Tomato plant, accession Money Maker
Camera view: bottom (45 deg); turntable rotation: 60 degrees
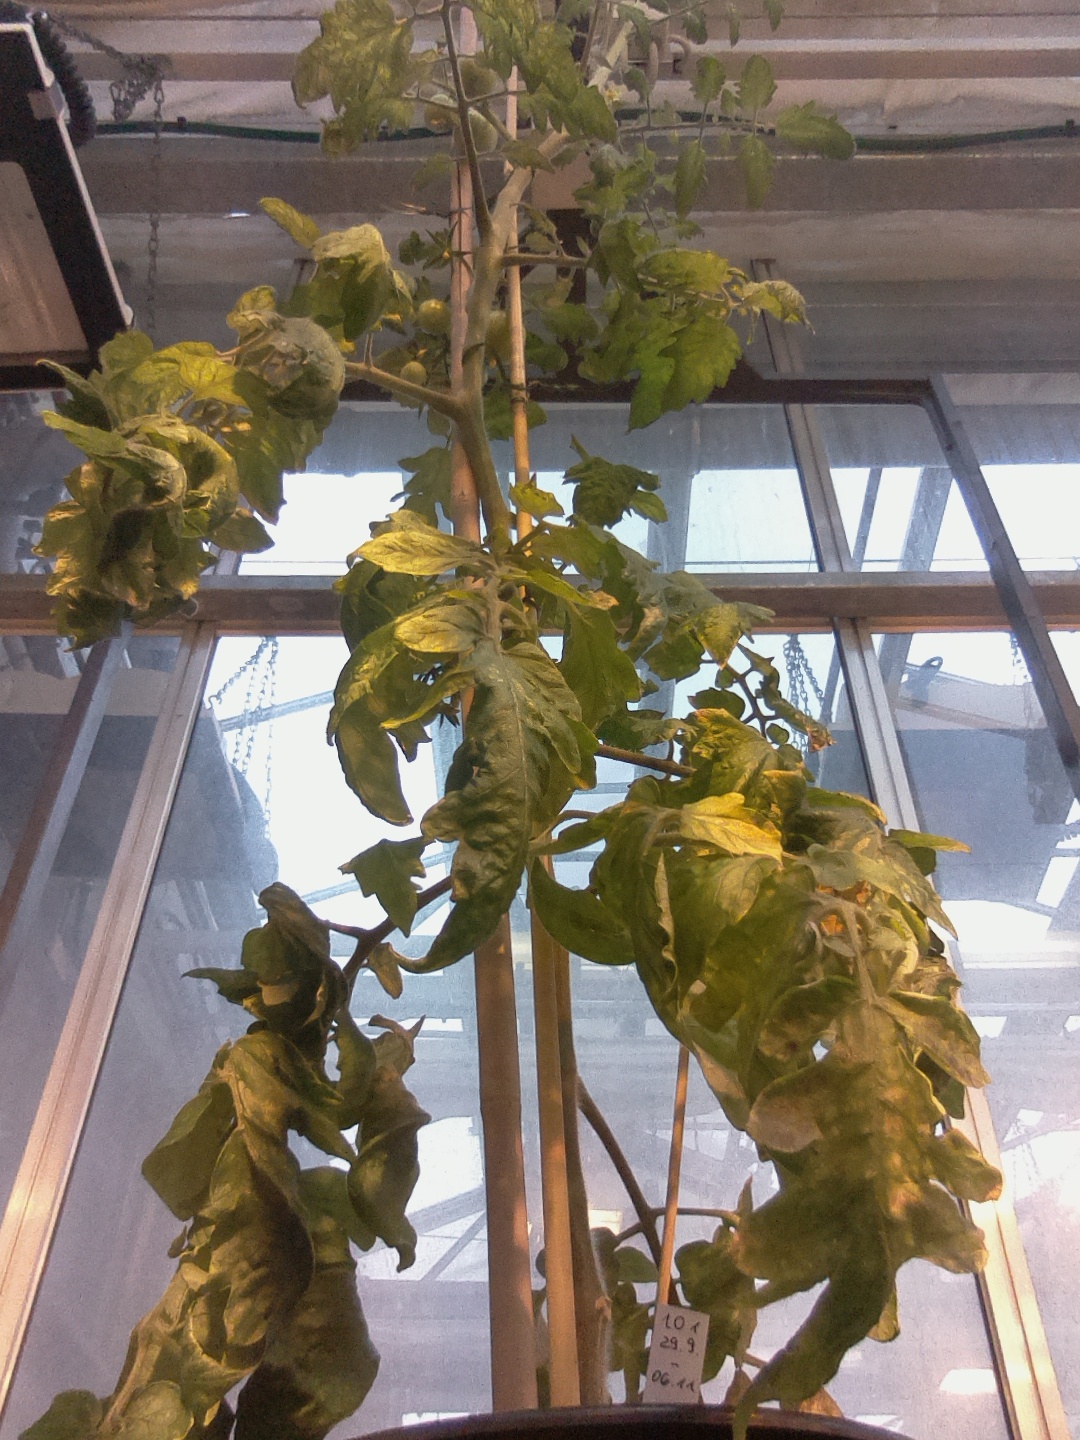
BBCH growth stage 73: 30%-40% of final fruit size